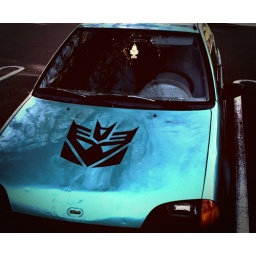
The kick ass car Sierra and I found today in front of the library